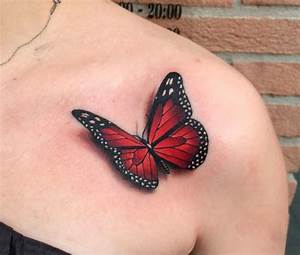
Label: butterfly